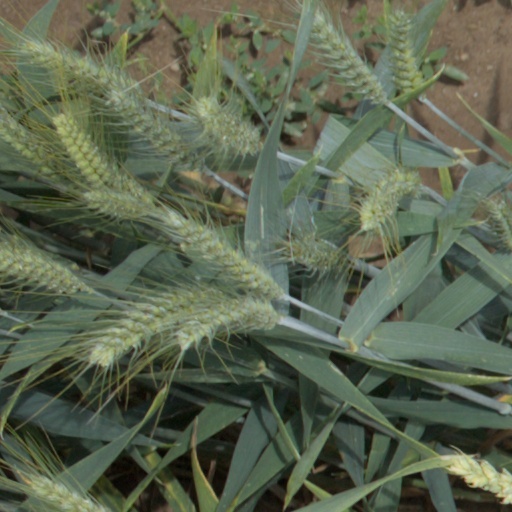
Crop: wheat